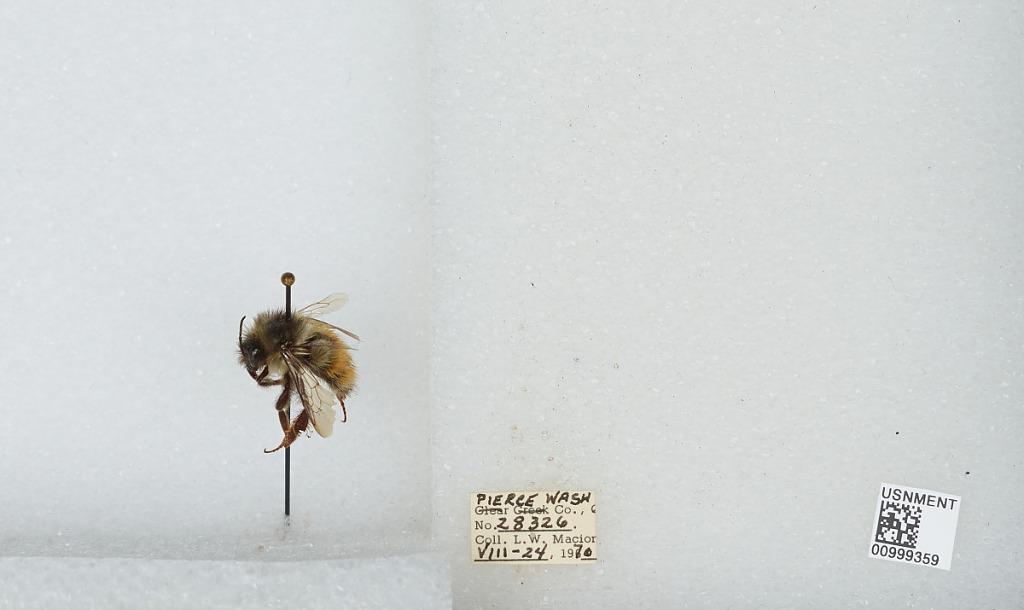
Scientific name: Bombus (Pyrobombus) melanopygus Nylander
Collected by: L. Macior
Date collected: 1970-8-24
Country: United States
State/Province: Washington
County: Pierce
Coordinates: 47.05, -122.12